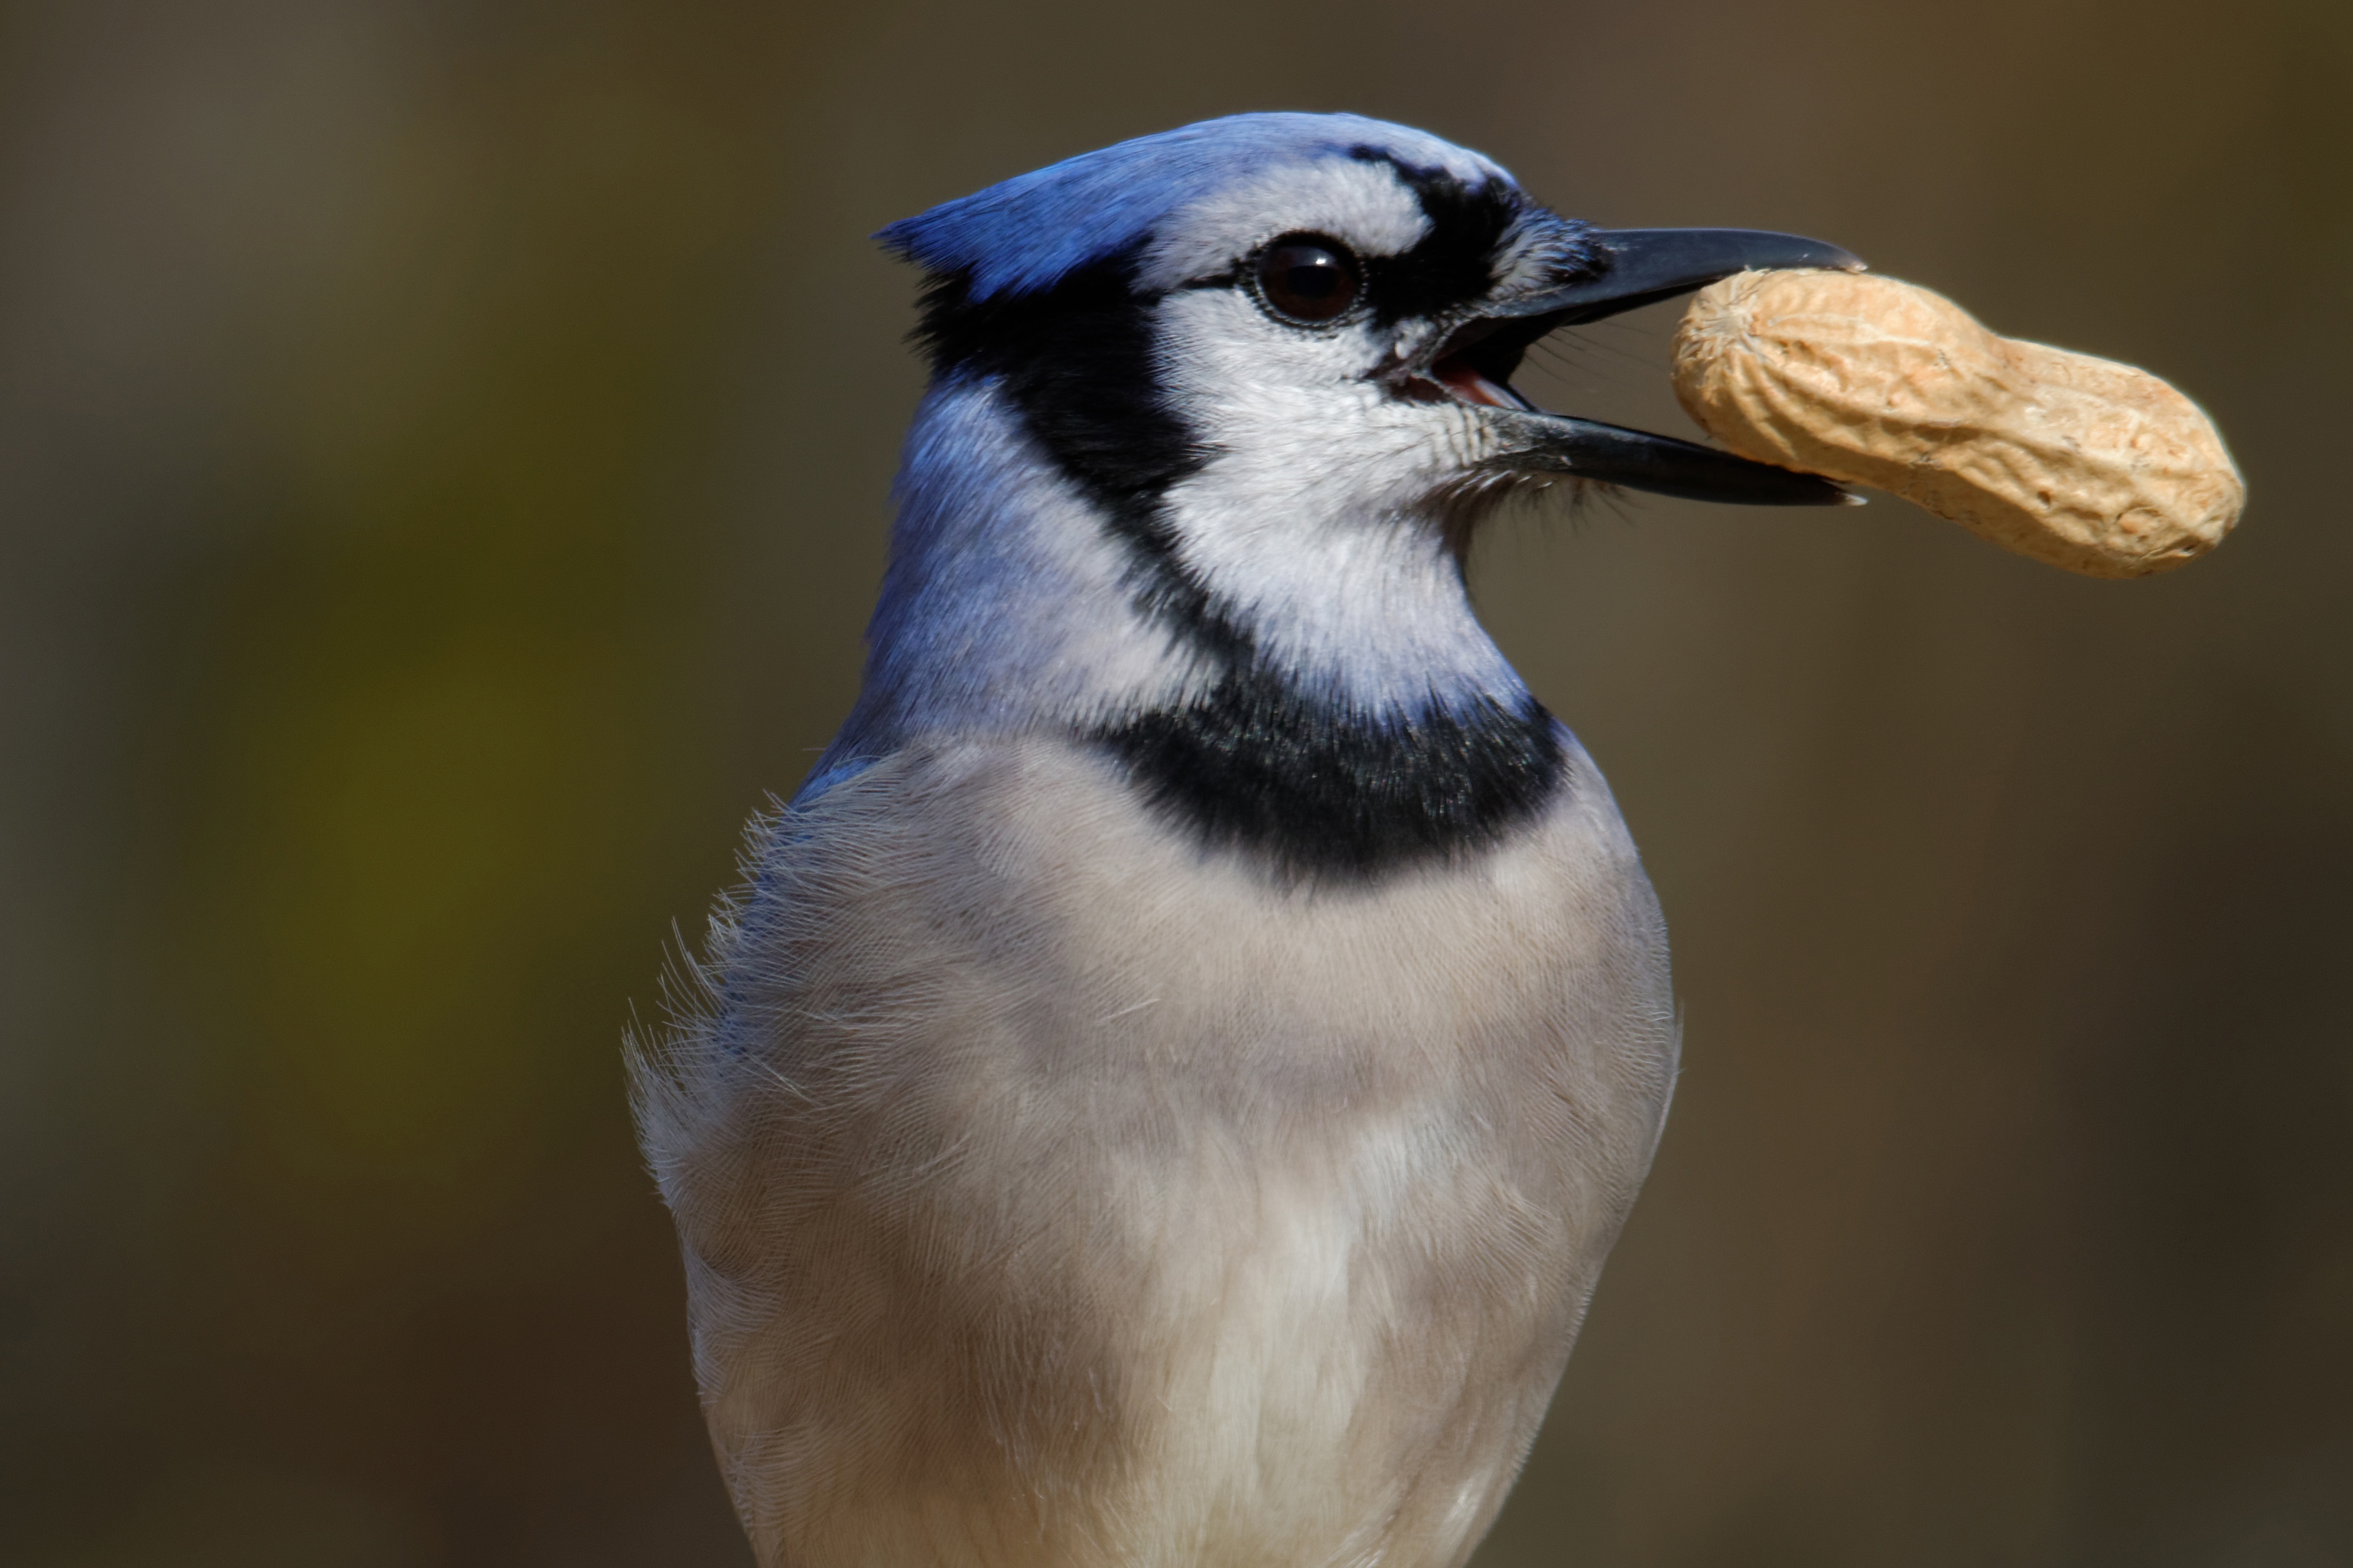
bird, wildlife, feed, beak, blue, nut, colorful, avian, fauna, plumage, close up, feeding, eating, jay, blue jay, feathers, birding, hungry, peanut, perching bird, crow like bird